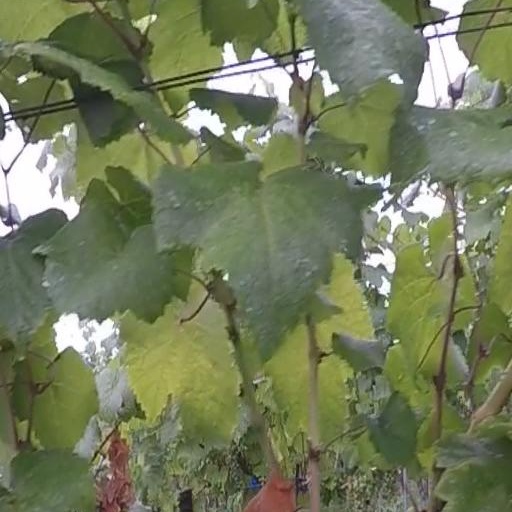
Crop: grape